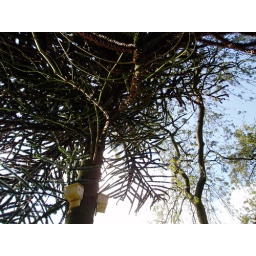
if i was a bird, i'd wanna live in a monkey puzzle tree penthouse apartment too.